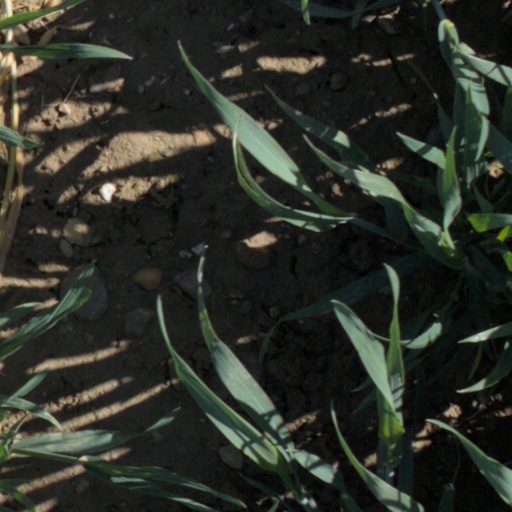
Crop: wheat